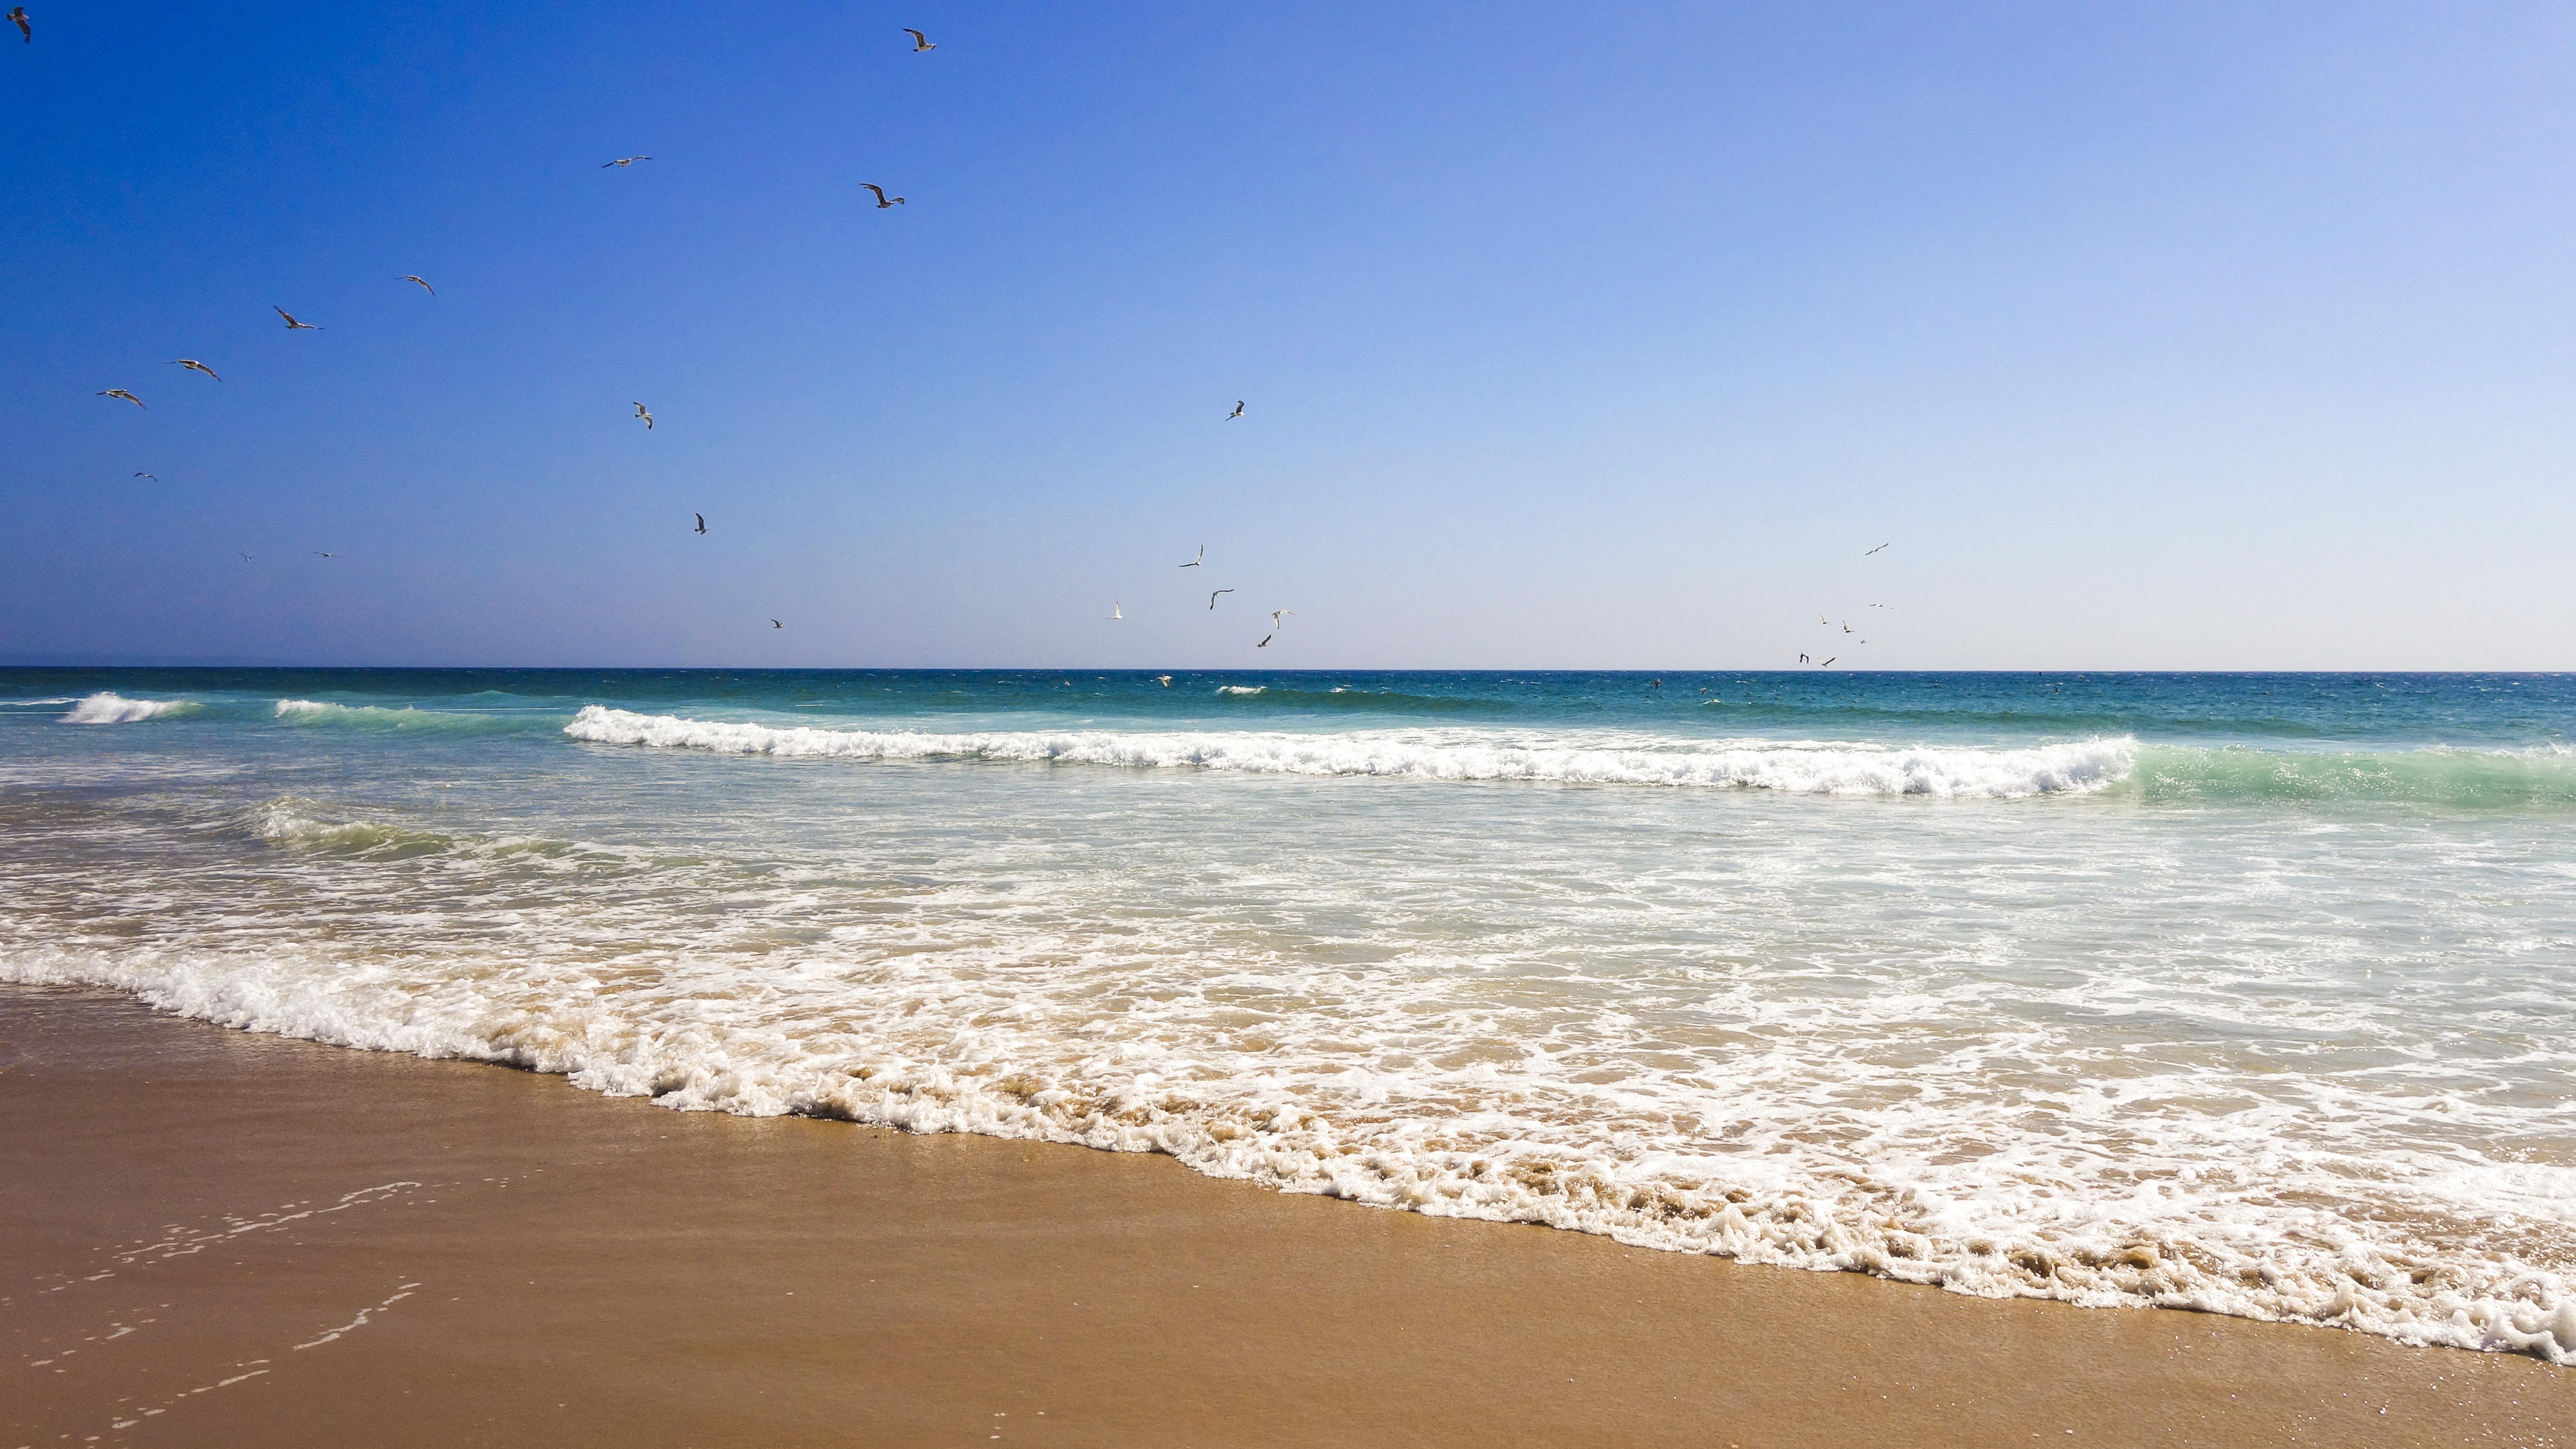
beach, sea, coast, sand, ocean, horizon, shore, wave, alone, summer, vacation, holiday, body of water, gulls, outlook, portugal, lisbon, leave, cape, by the sea, costa da caparica, wind wave